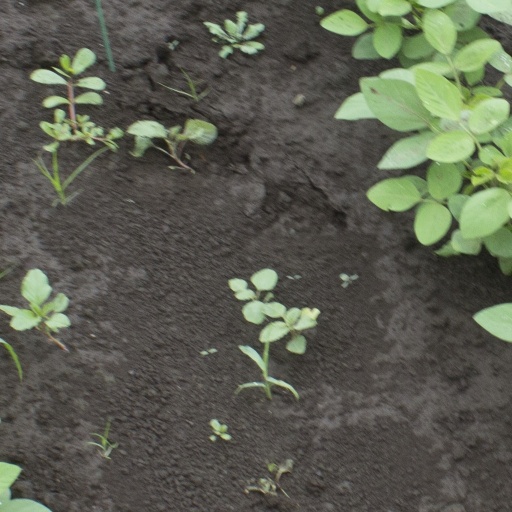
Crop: soybean